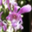
Label: orchid